Evangelical Lutheran Church of Saint Mary

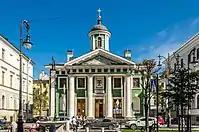
The Evangelical Lutheran Church of Saint Mary

The Evangelical Lutheran Church of Saint Mary is an Evangelical Lutheran church located in Saint Petersburg, Russia. It was built in 1805 and refurbished in 2002. Its address is: Bolshaya Konyushennnaya Ulitsa 8A, off Nevsky Prospekt. It is usually called the Finnish church and is one of the oldest and largest Protestant churches in Russia.